Desmond Tutu

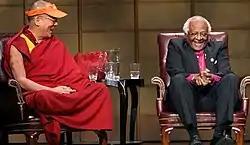
Tutu with the Dalai Lama, both Nobel Peace Prize laureates, in Vancouver, British Columbia, in 2004

Tutu popularised the term "Rainbow Nation" as a metaphor for post-apartheid South Africa after 1994 under ANC rule. He had first used the metaphor in 1989 when he described a multi-racial protest crowd as the "rainbow people of God". Tutu advocated what liberation theologians call "critical solidarity", offering support for pro-democracy forces while reserving the right to criticise his allies. He criticised Mandela on several points, such as his tendency to wear brightly coloured Madiba shirts, which he regarded as inappropriate; Mandela offered the tongue-in-cheek response that it was ironic coming from a man who wore dresses. More serious was Tutu's criticism of Mandela's retention of South Africa's apartheid-era armaments industry and the significant pay packet that newly elected members of parliament adopted. Mandela hit back, calling Tutu a "populist" and stating that he should have raised these issues privately rather than publicly.